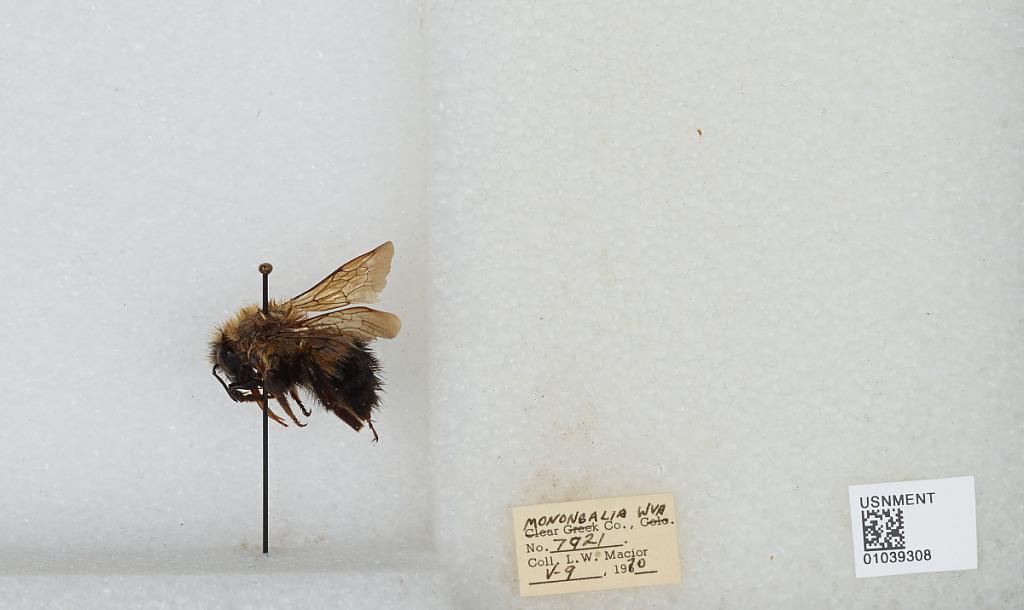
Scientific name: Bombus (Pyrobombus) vagans vagans Smith
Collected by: L. Macior
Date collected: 1970-5-9
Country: United States
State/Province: West Virginia
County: Monongalia
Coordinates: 39.6303, -80.0464